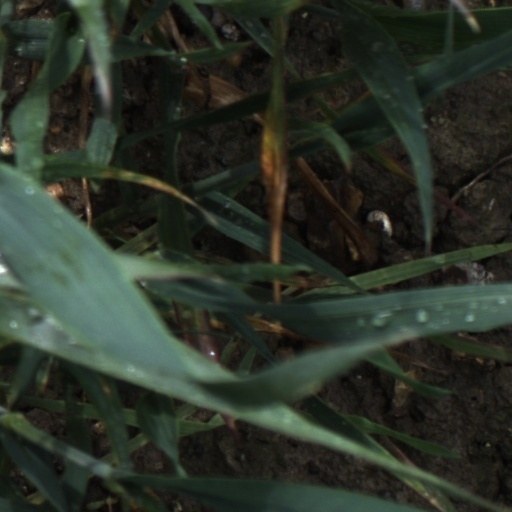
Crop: wheat